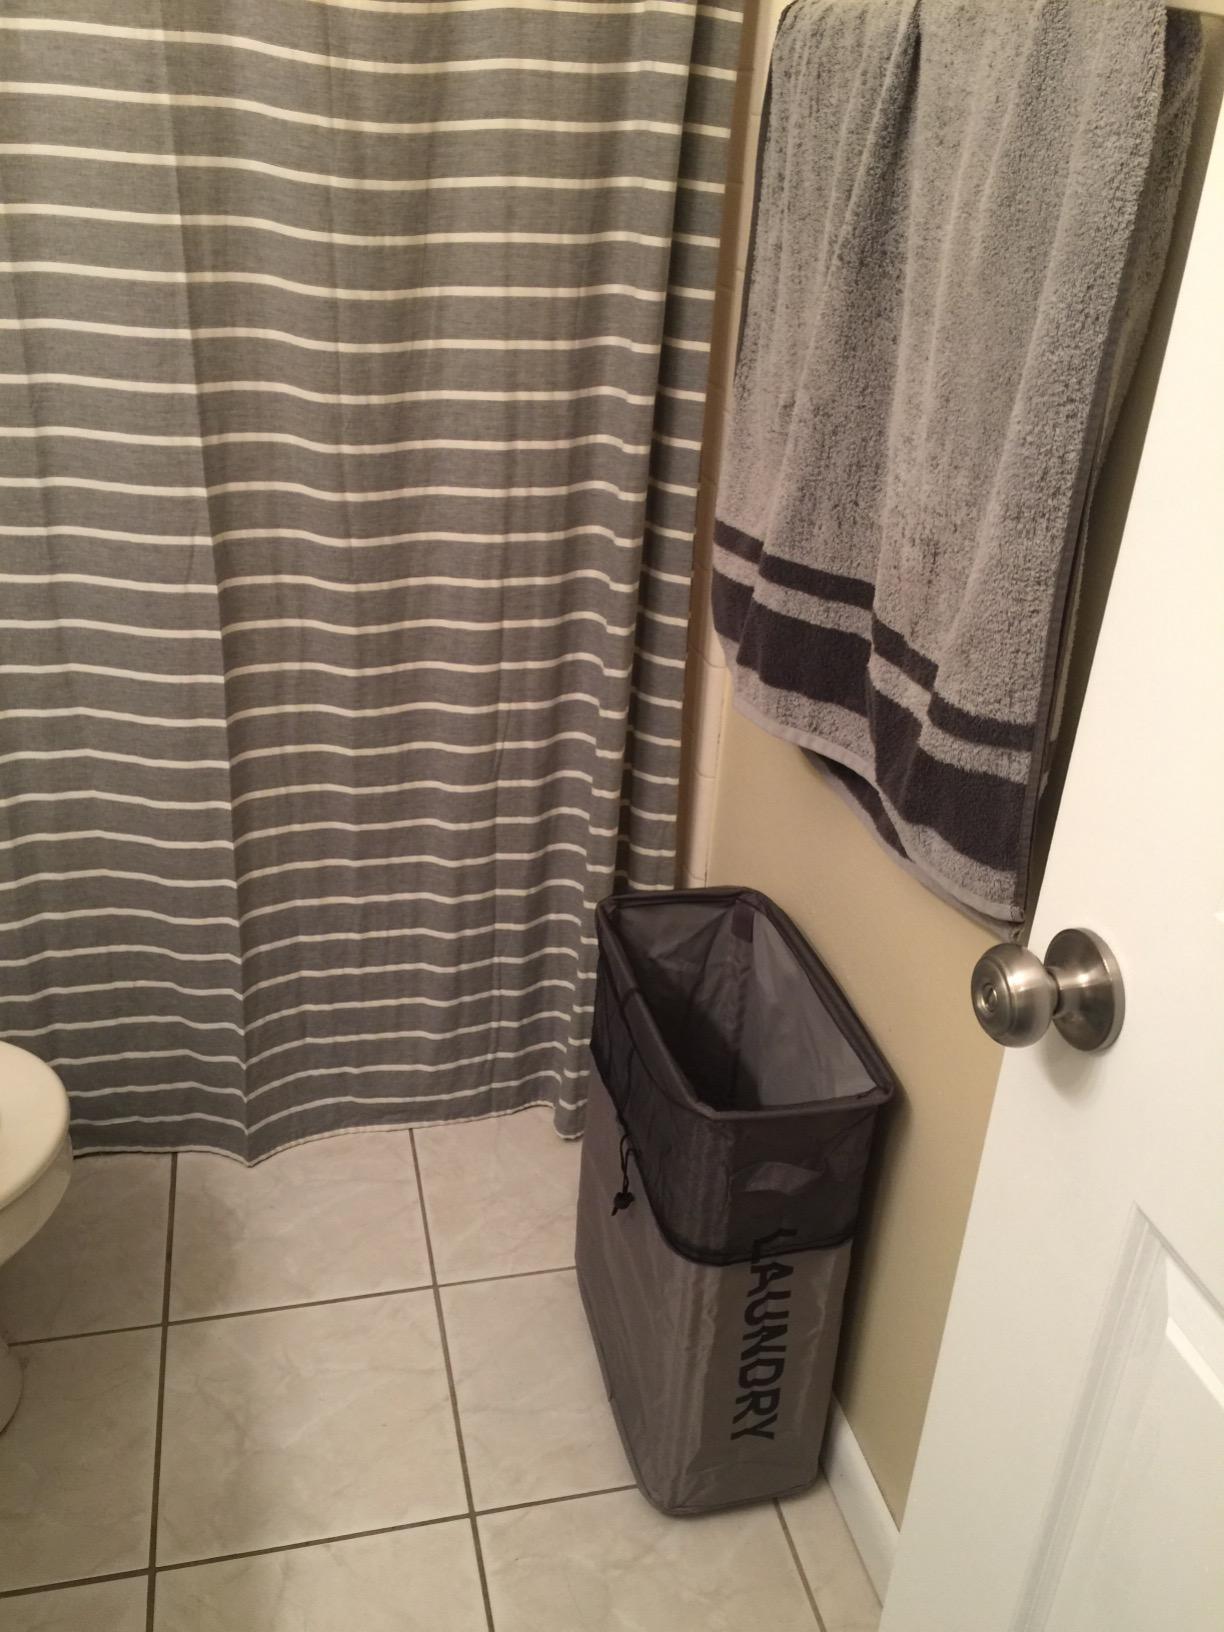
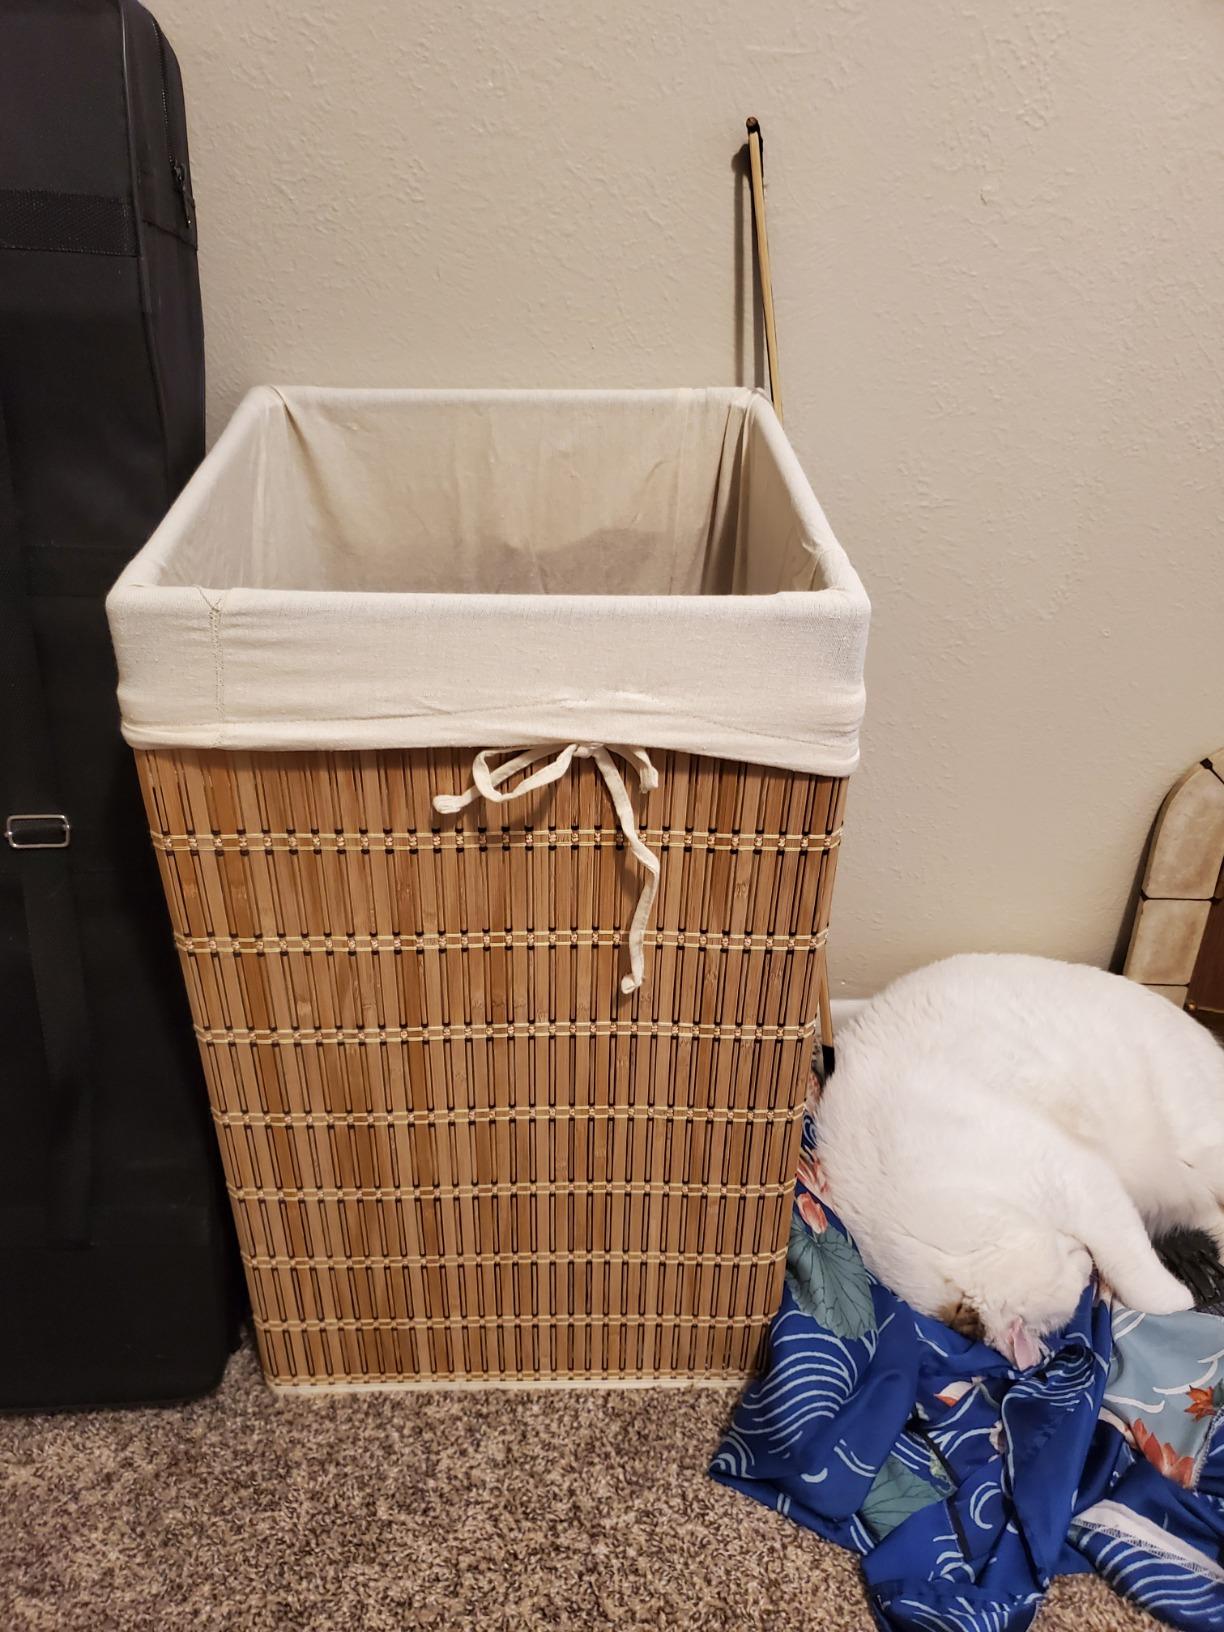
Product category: items_hamper
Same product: no